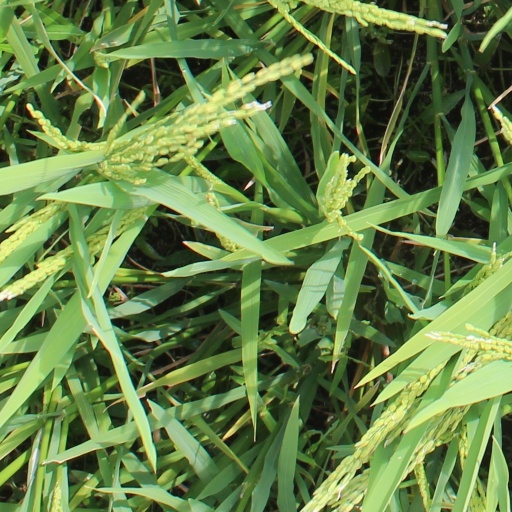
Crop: rice